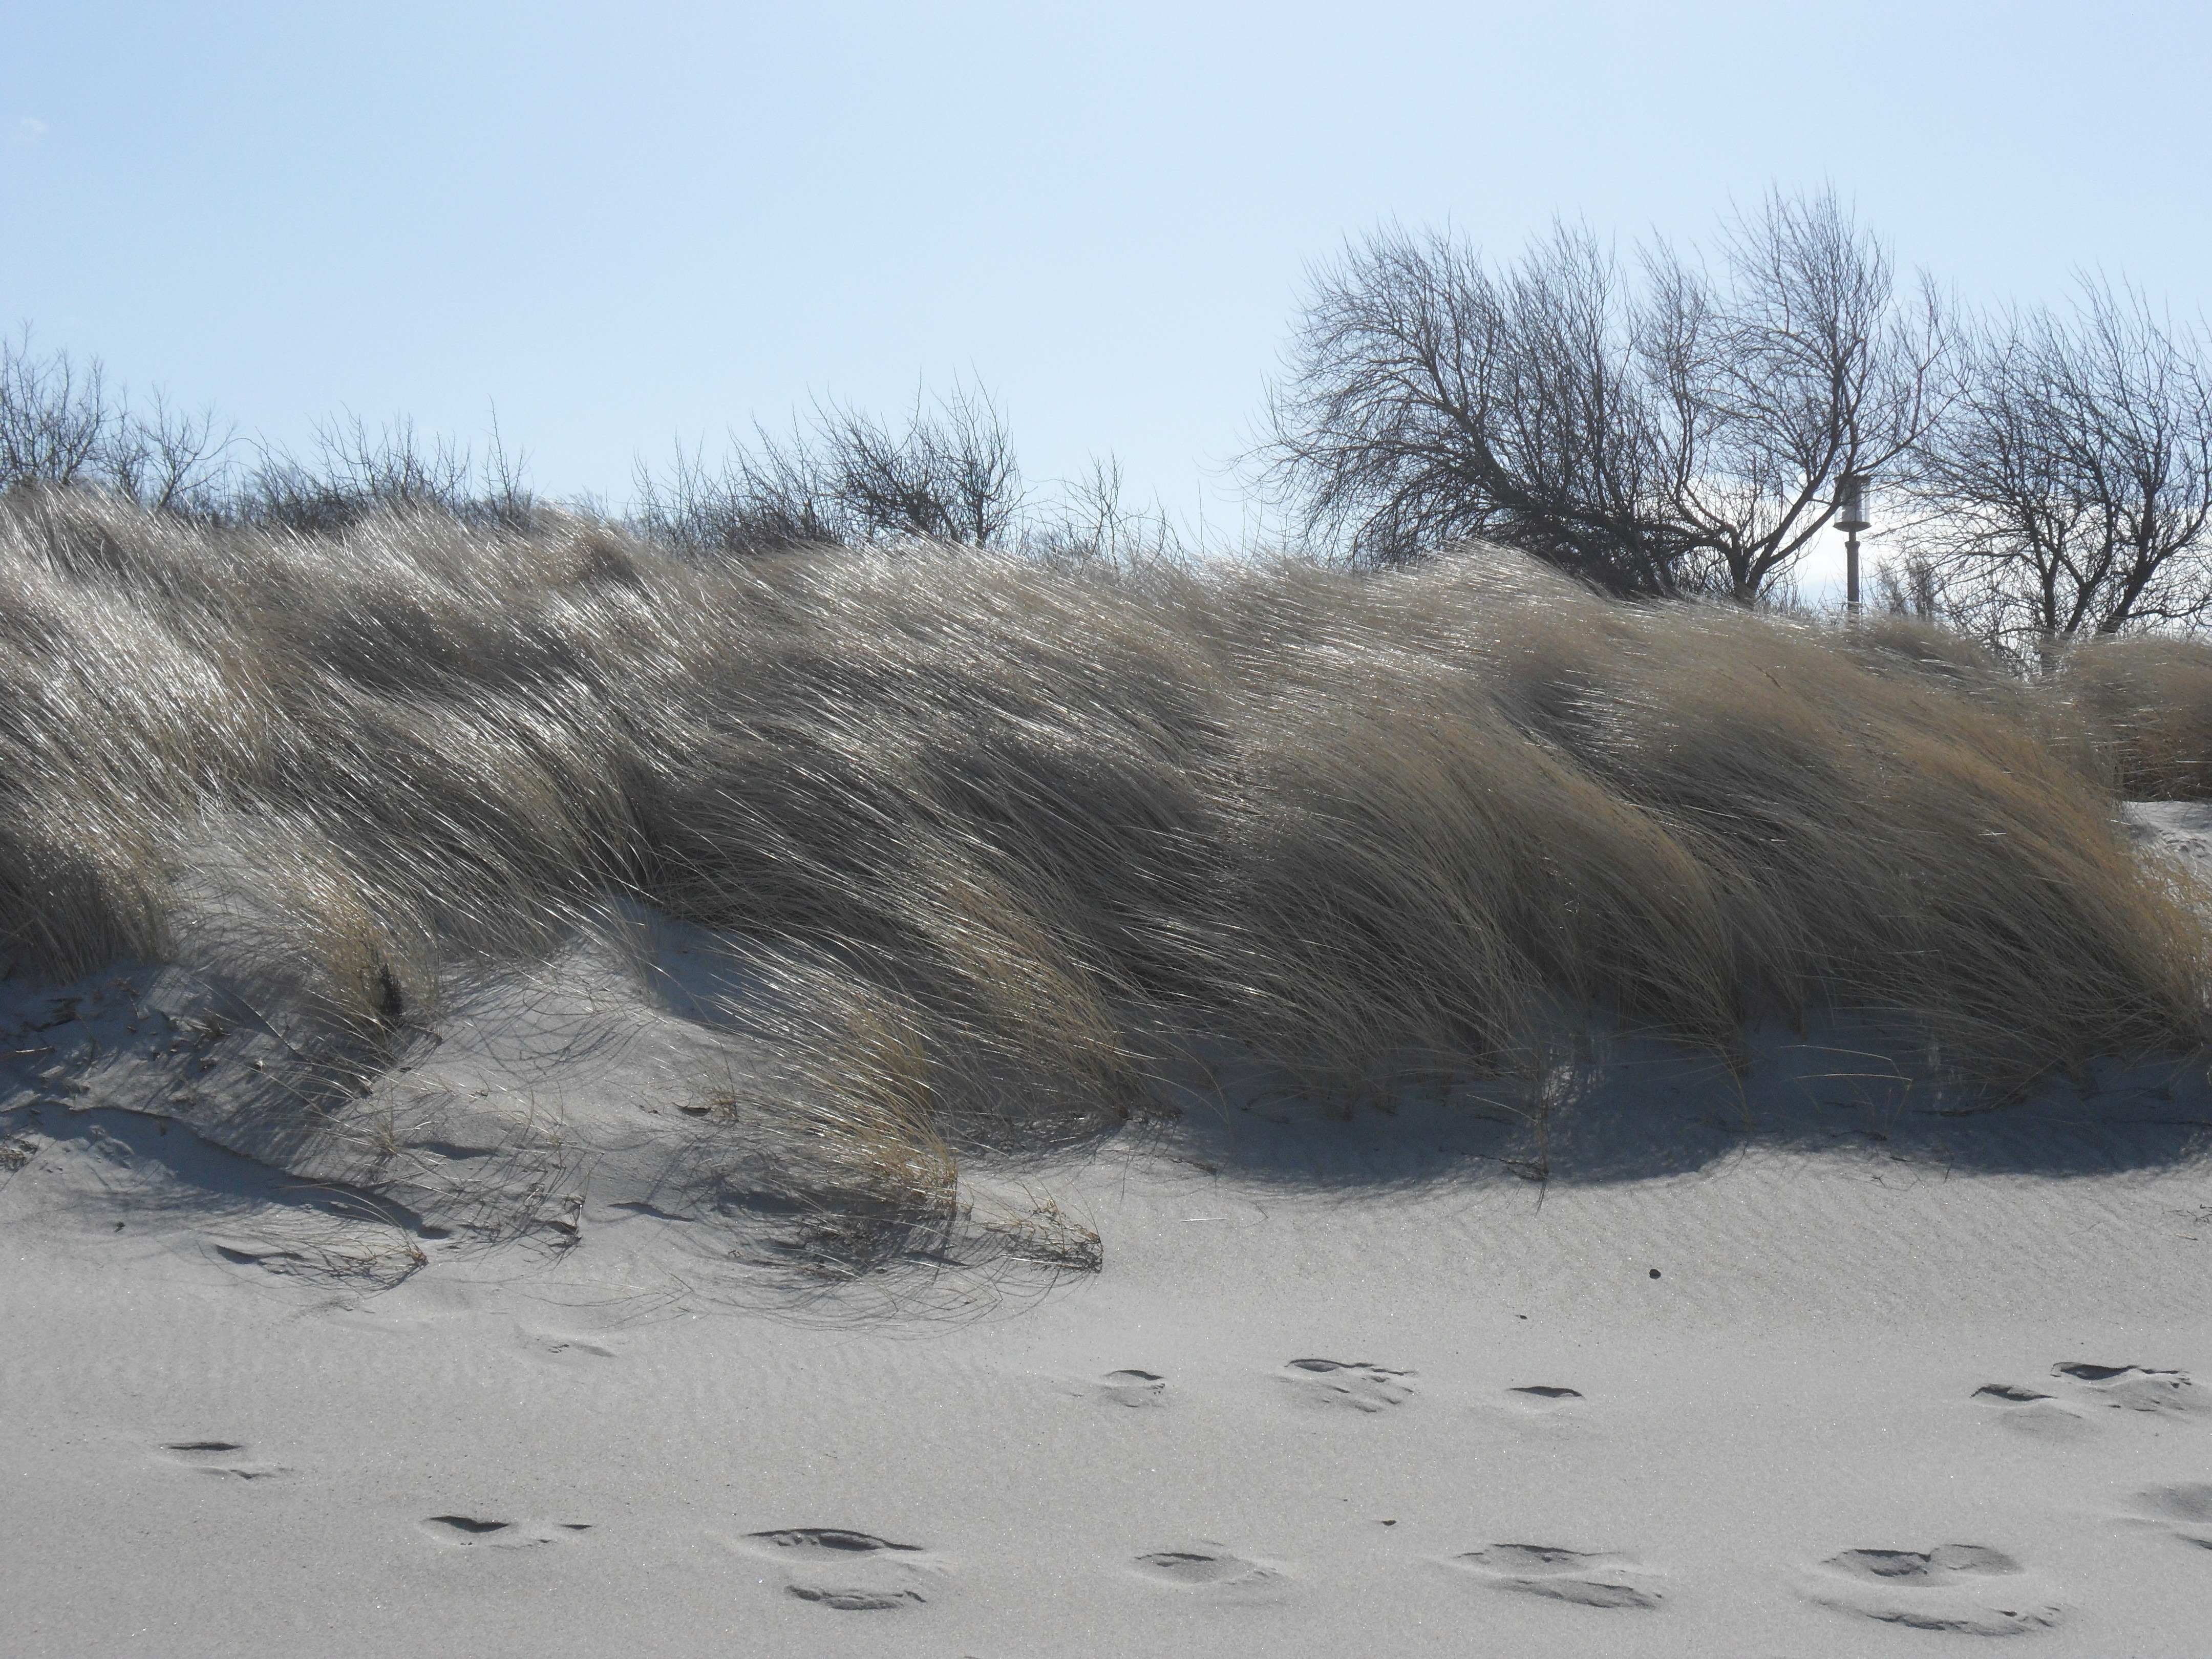
beach, sea, coast, grass, sand, snow, winter, dune, shore, wave, wind, weather, material, wetland, habitat, marram grass, forward, grasses, natural environment